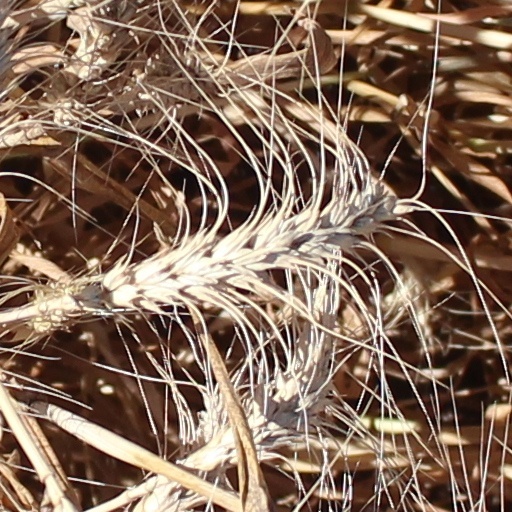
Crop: wheat